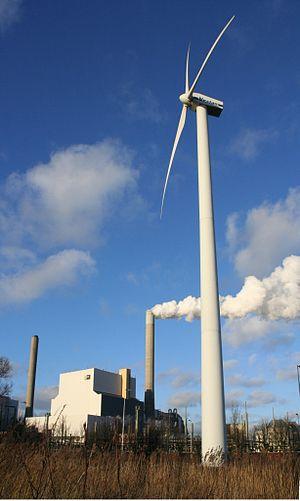
Éolienne et centrale thermique Nuon à Sloterdijk (Amsterdam) La centrale a une capacité de 1229MW soit 614 fois la capacité de l'éolienne au premier plan
Vattenfall Nederland est une entreprise néerlandaise de production, transport et distribution d'énergie.
L'énergie éolienne est l'énergie du vent, dont la force motrice est utilisée dans le déplacement de voiliers et autres véhicules ou transformée au moyen d'un dispositif aérogénérateur, comme une éolienne ou un moulin à vent, en une énergie diversement utilisable. L'énergie éolienne est une énergie renouvelable.